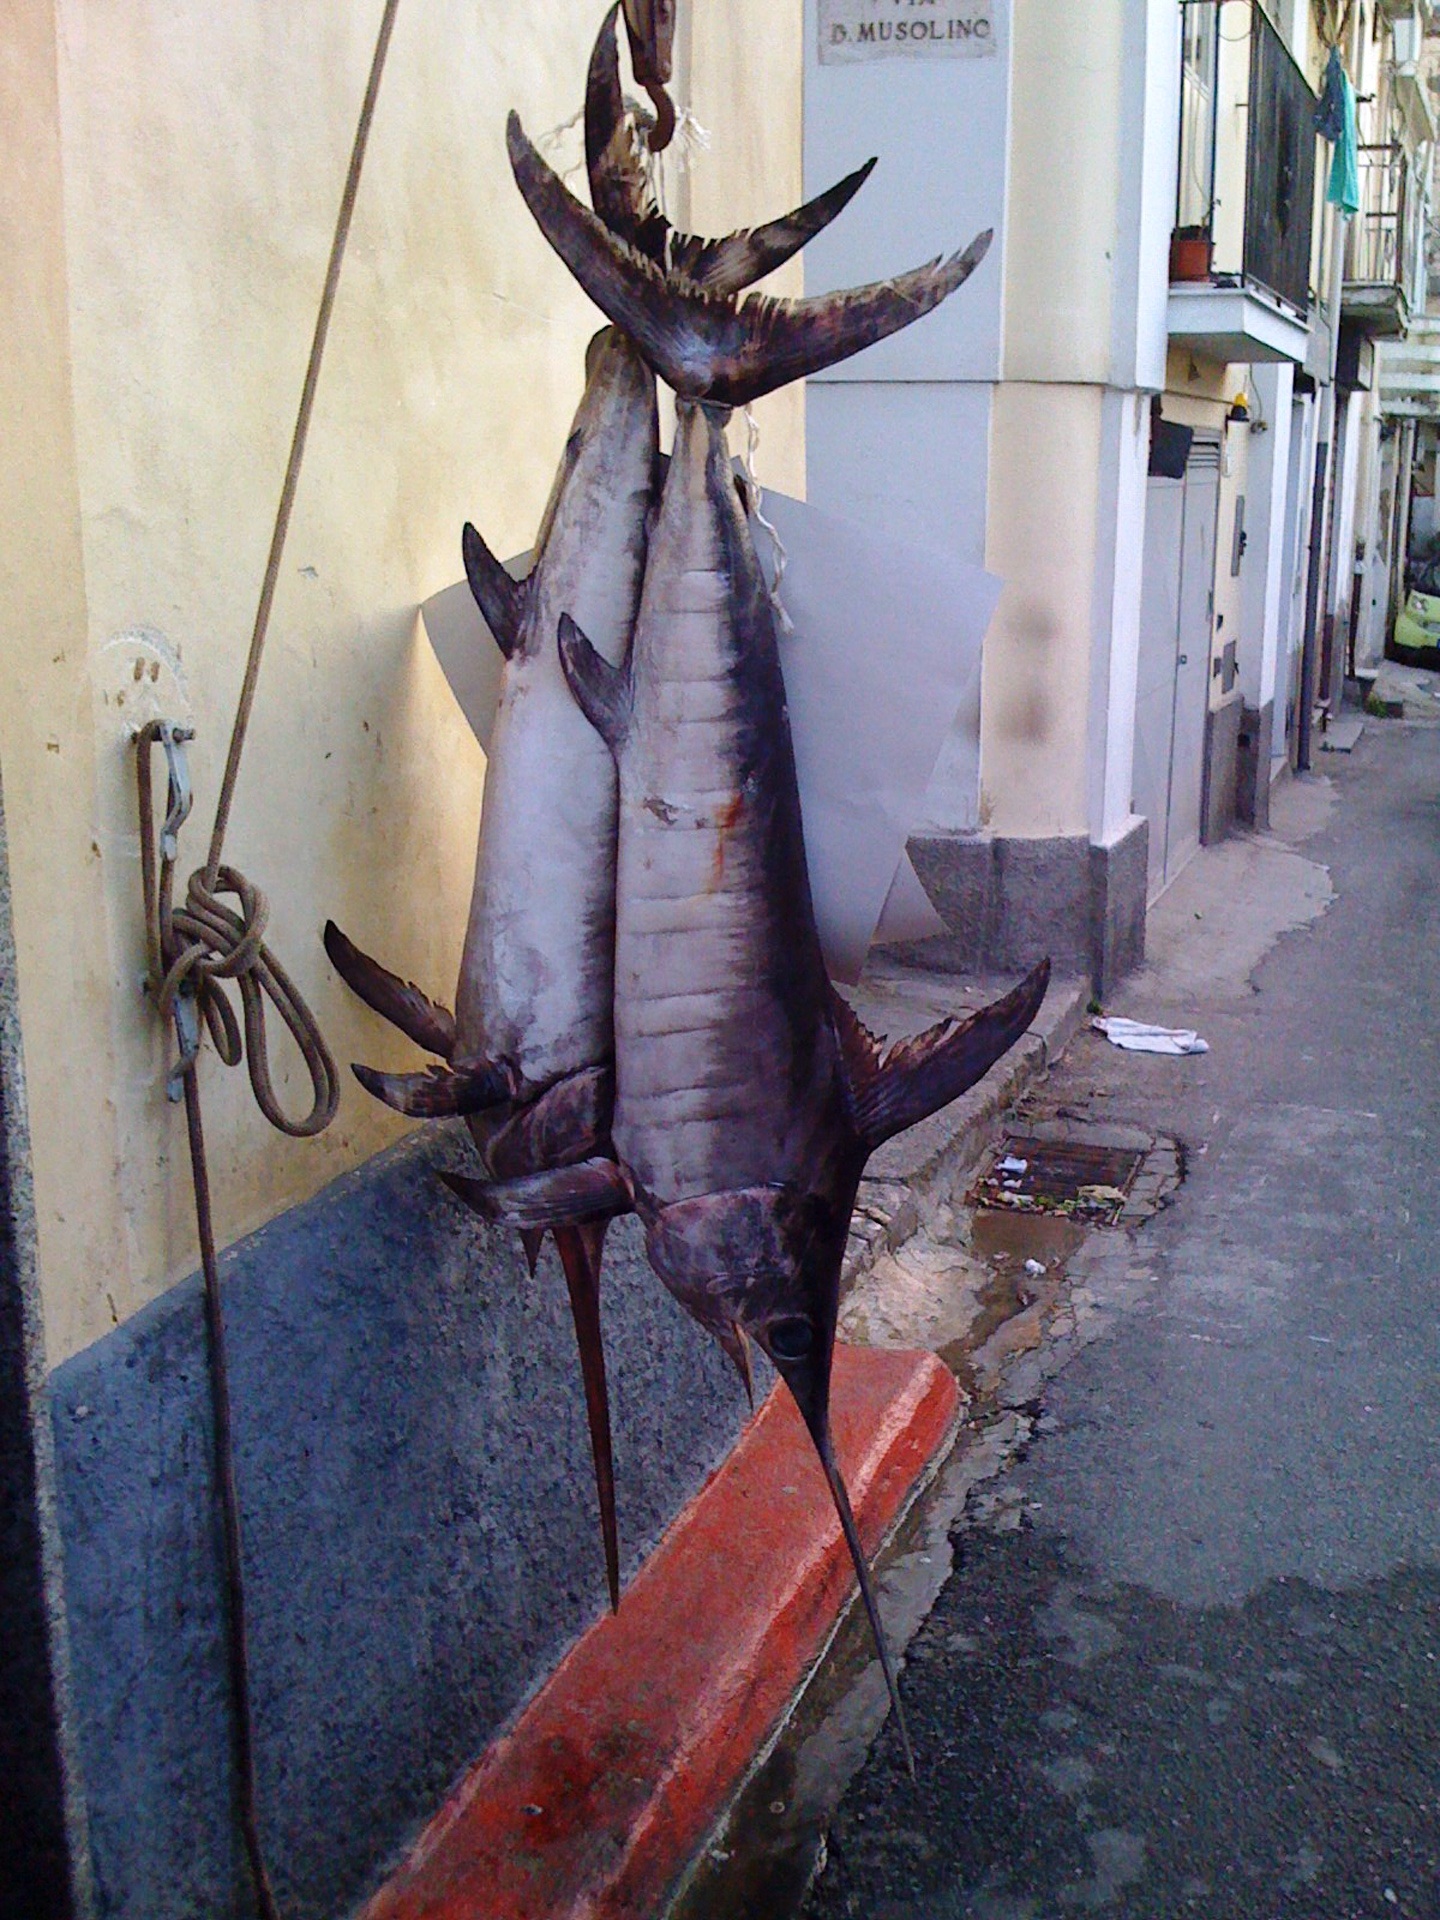
street, italy, fish, calabria, cod, swordfish, south italy, jigging